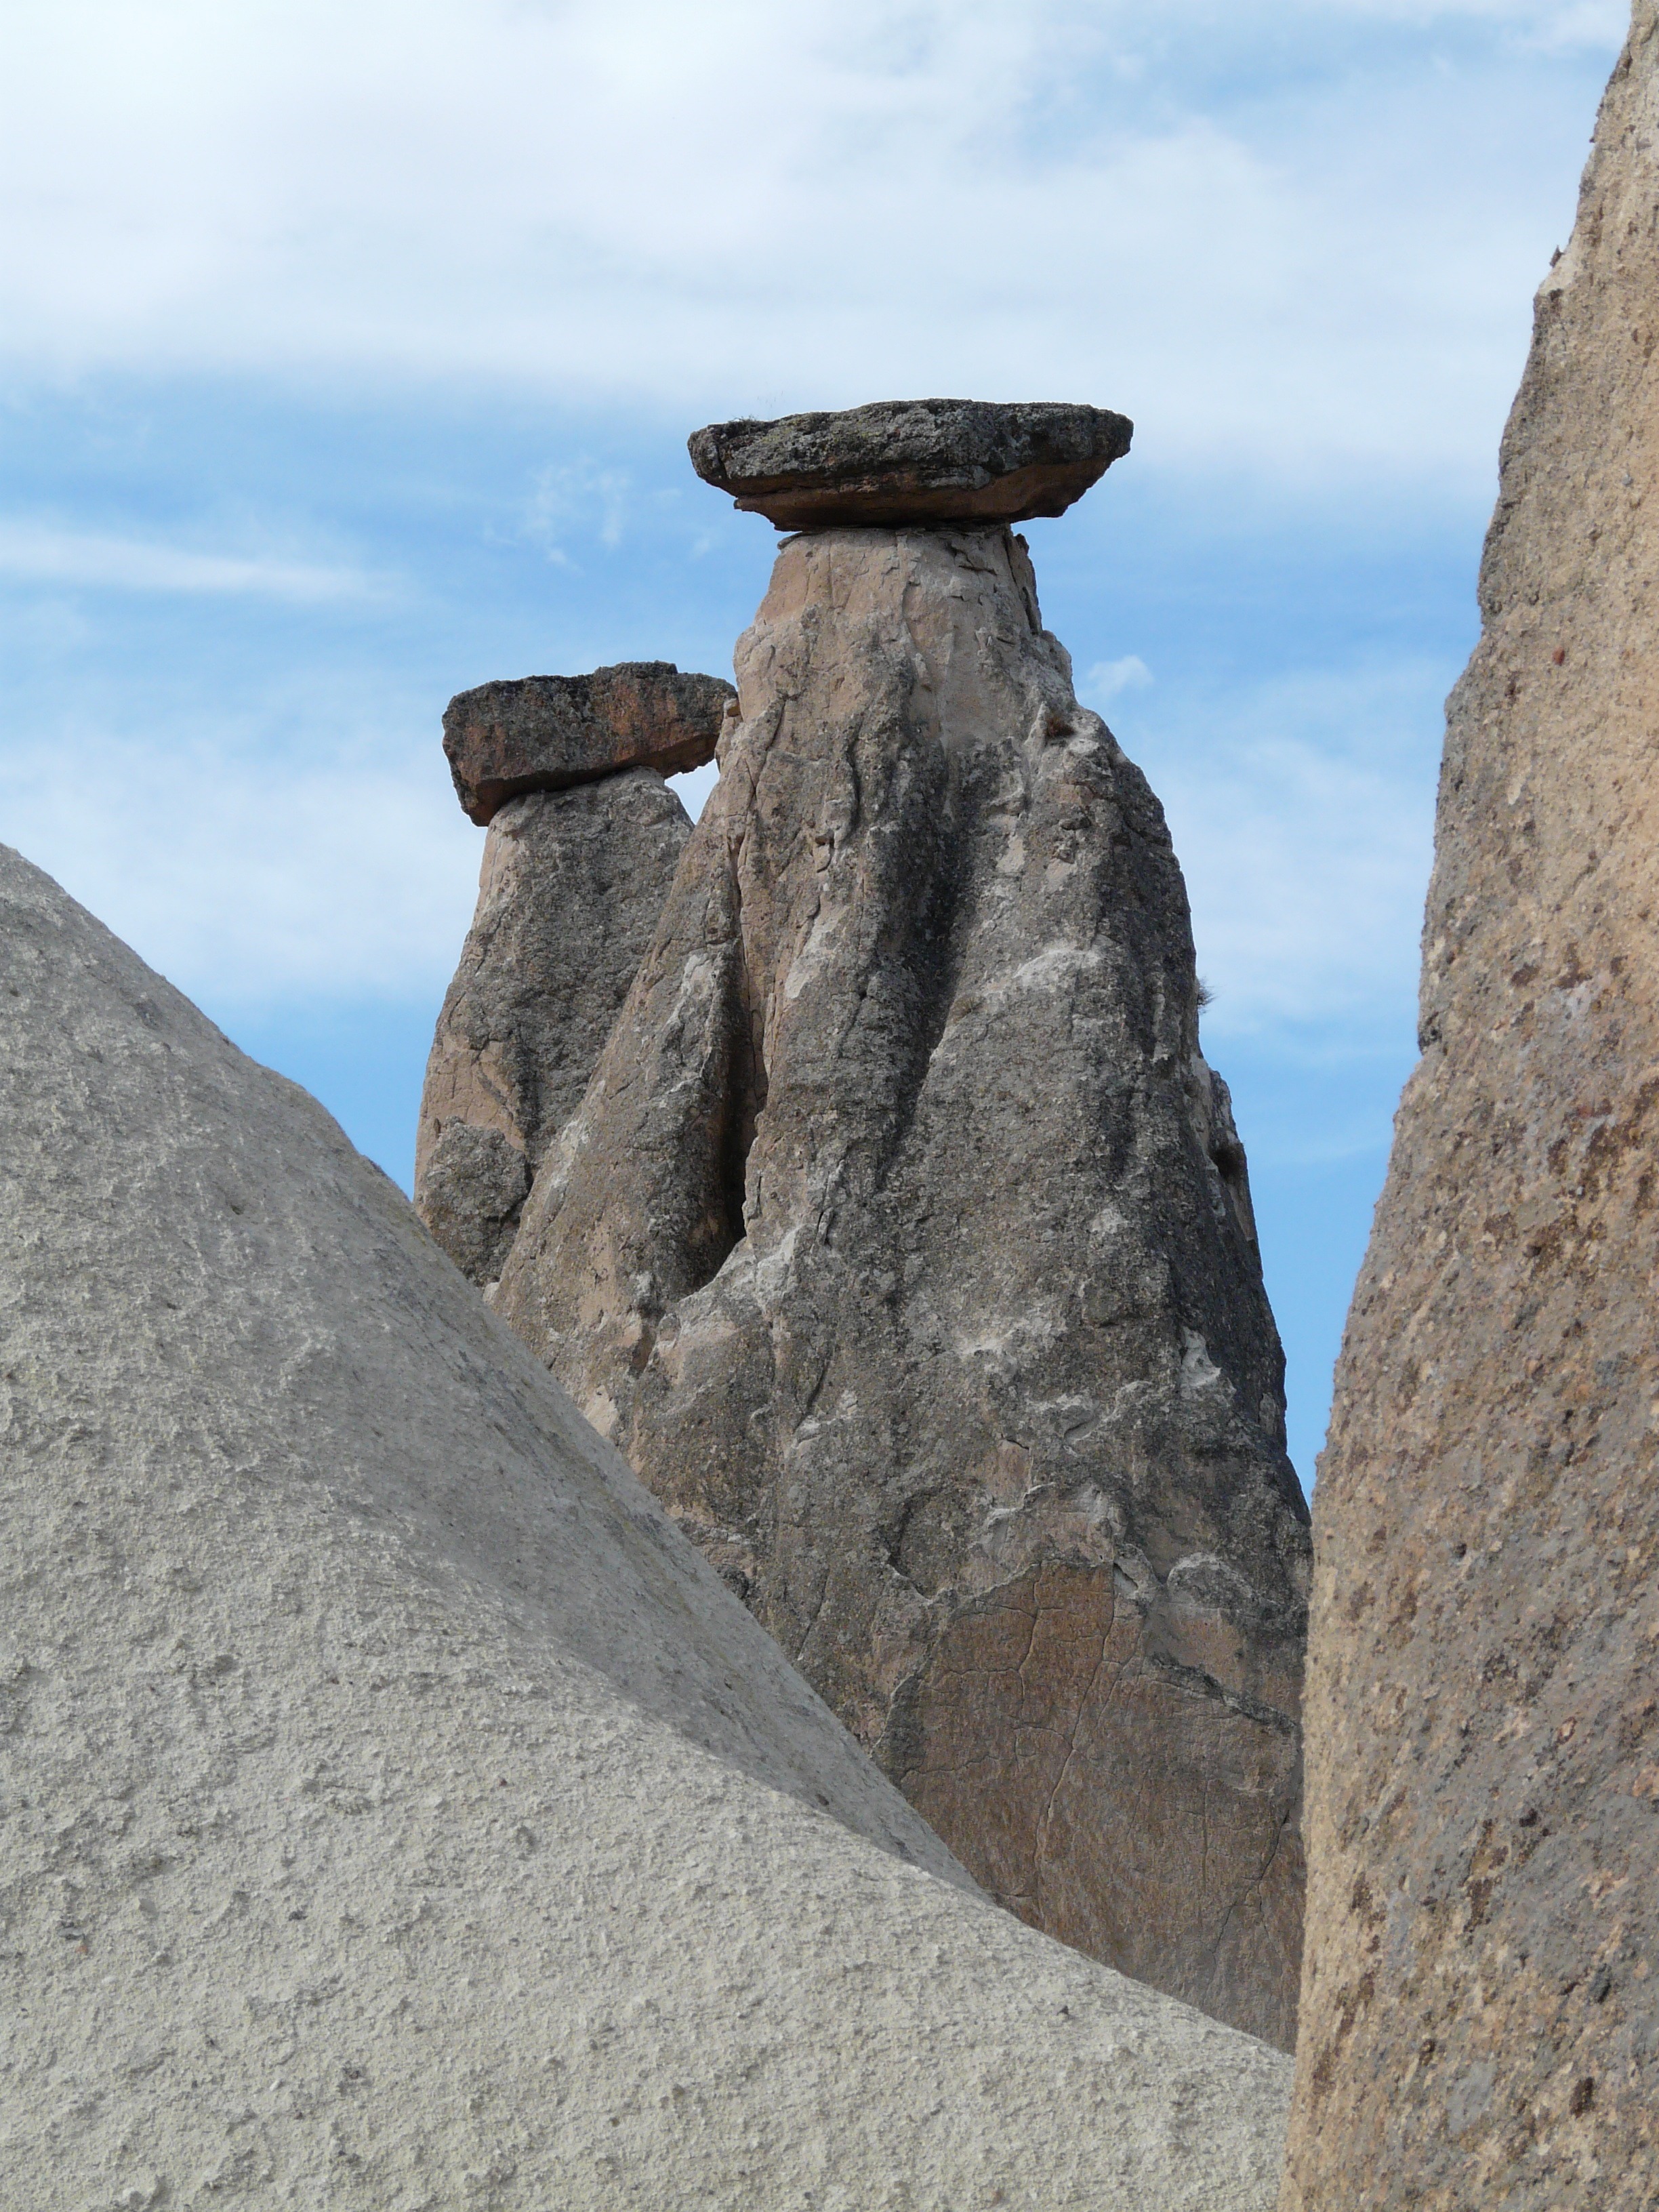
rock, mountain, monument, formation, cliff, landmark, terrain, material, ridge, summit, geology, badlands, boulder, tufa, monolith, fairy chimneys, unesco world heritage, urgup, ancient history, mountainous landforms, three graces, caffrey gabelfelsen, mushroom shape